Origin of water on Earth

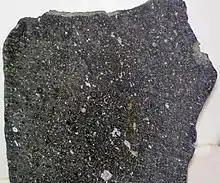
Carbonaceous chondrites such as the Allende Meteorite (above) likely delivered much of the Earth's water, as evidenced by their isotopic similarities to ocean water.

One problem with this hypothesis is that the noble gas isotope ratios of Earth's atmosphere are different from those of its mantle, which suggests they were formed from different sources. To explain this observation, a so-called "late veneer" theory has been proposed in which water was delivered much later in Earth's history, after the Moon-forming impact. However, the current understanding of Earth's formation allows for less than 1% of Earth's material accreting after the Moon formed, implying that the material accreted later must have been very water-rich. Models of early Solar System dynamics have shown that icy asteroids could have been delivered to the inner Solar System (including Earth) during this period if Jupiter migrated closer to the Sun. Jupiter's relatively quick development however, made it difficult for the inner solar system to receive matter from the outer solar system, limiting the accumulation of water on the terrestrial planets. This is in addition to other factors, such as the conditions for the goldilocks zone, where liquid water, and by extension life as we know it, can exist, as opposed to solid ice forming snowball planets or gaseous water vapor forming gas giants.